Cornelius Grogan

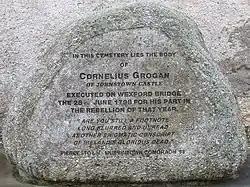
Cornelius Grogan memorial at Redmondstown church

Cornelius Grogan (1738?–1798), was a United Irishman and commissary-general in the insurgent army of Wexford in the Rebellion of 1798.